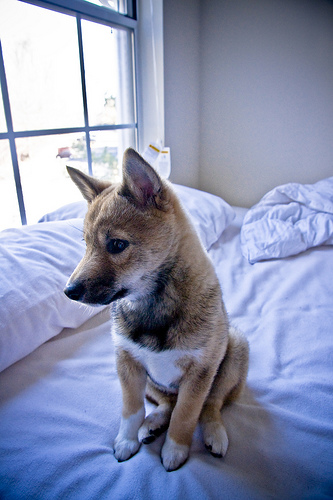
Animal: dog
Breed: shiba_inu